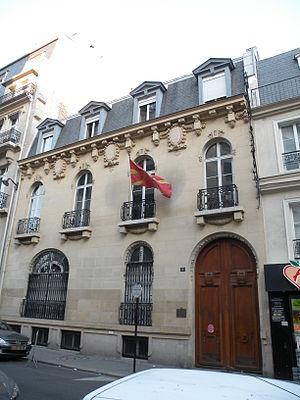
Ambassade de Macédoine en France, 5 rue de la Faisanderie, Paris